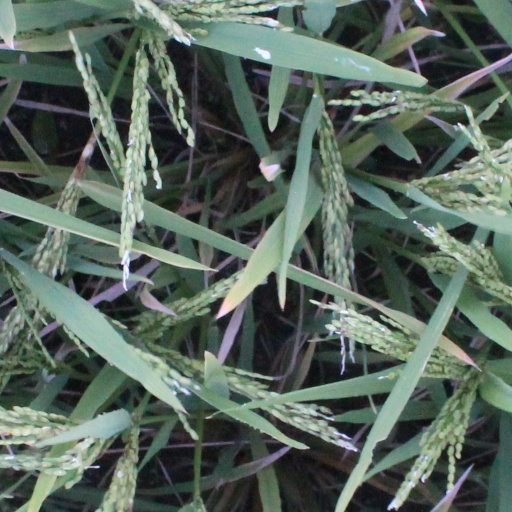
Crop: rice